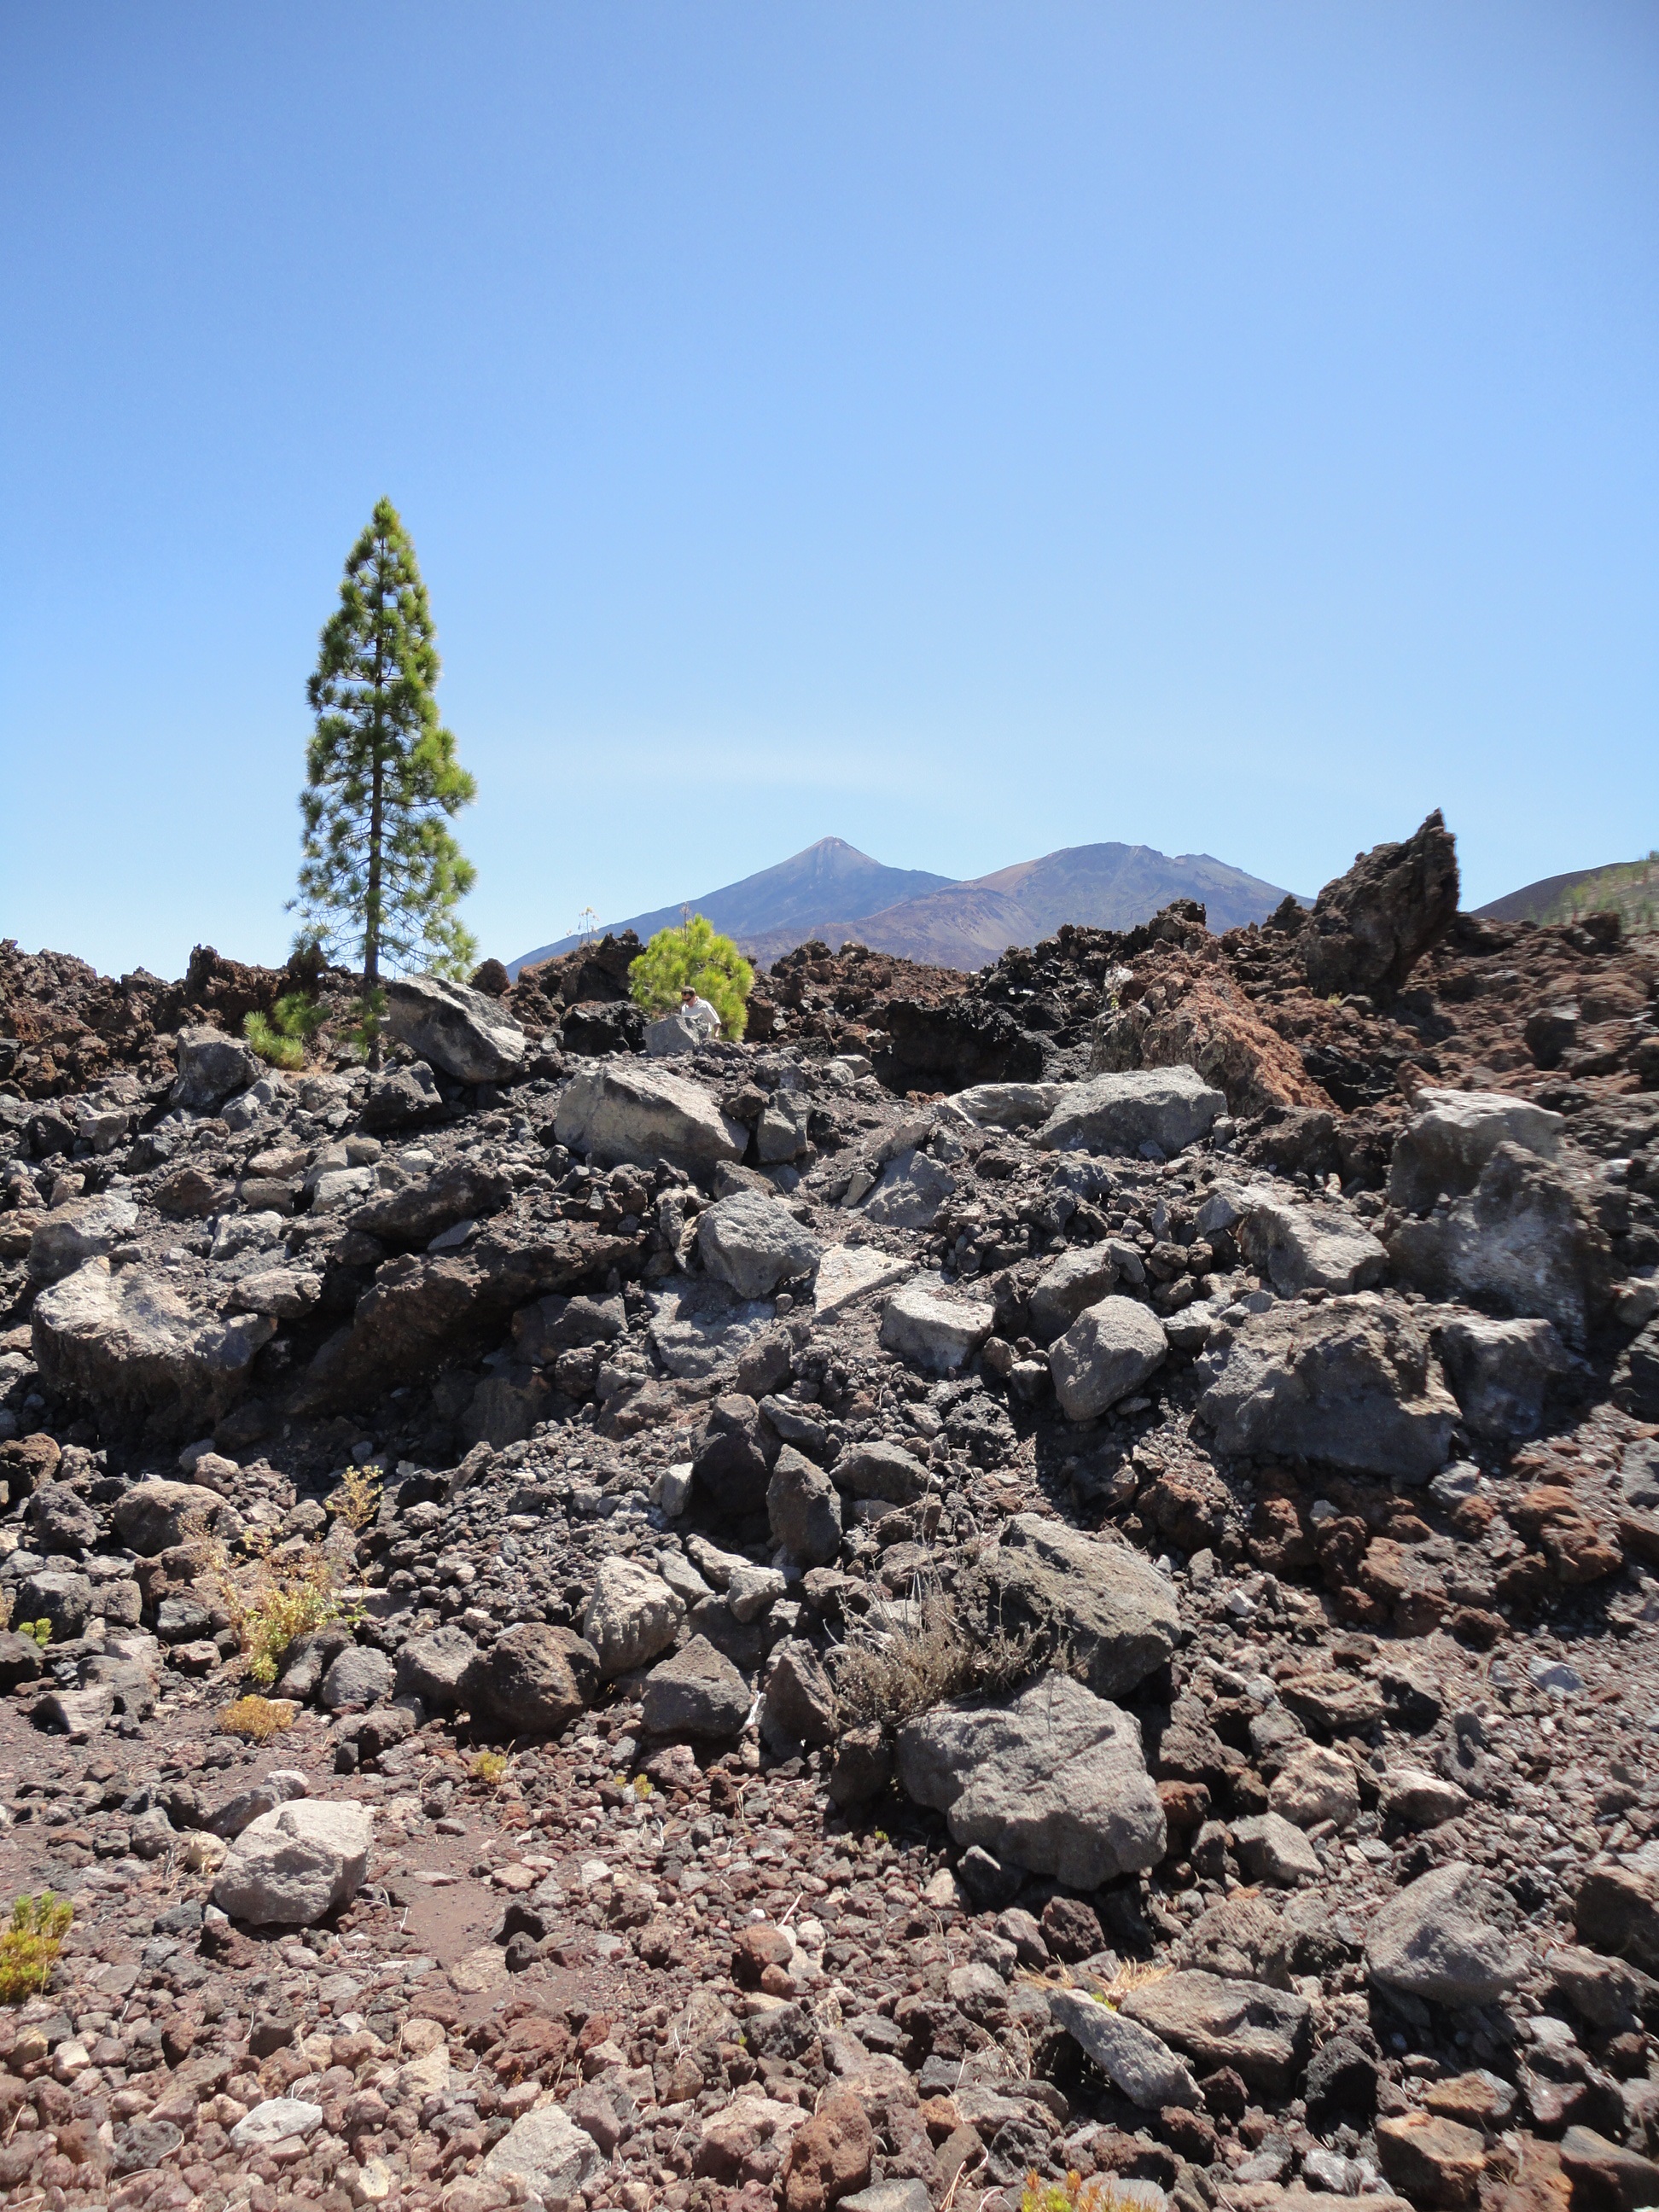
landscape, sea, nature, rock, wilderness, walking, mountain, sky, trail, adventure, stone, volcano, soil, terrain, national park, material, ridge, summit, spain, geology, tenerife, vulcan, canary islands, teide, balearic islands, teide national park, el teide, pico del teide, pico de teide, mount teide, mountainous landforms, geological phenomenon